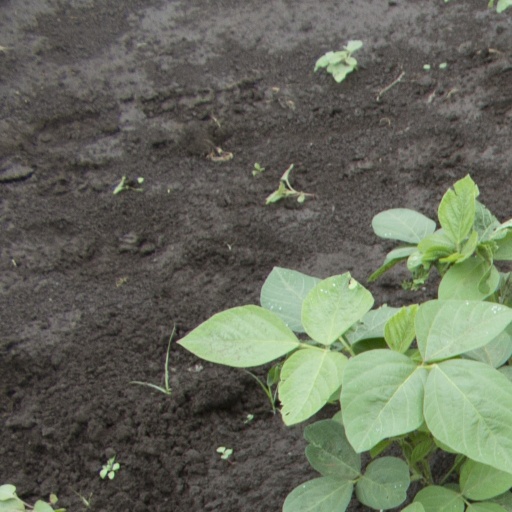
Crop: soybean